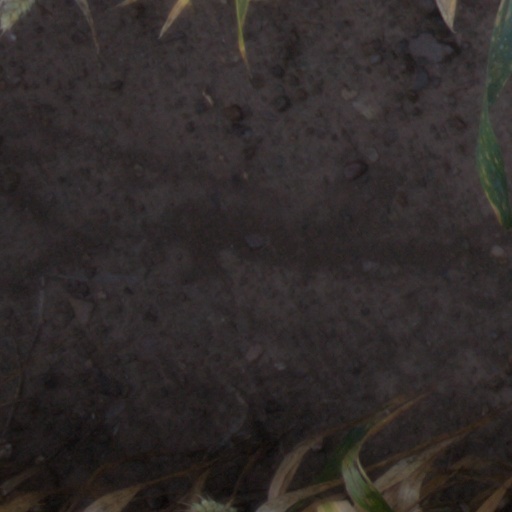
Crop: wheat